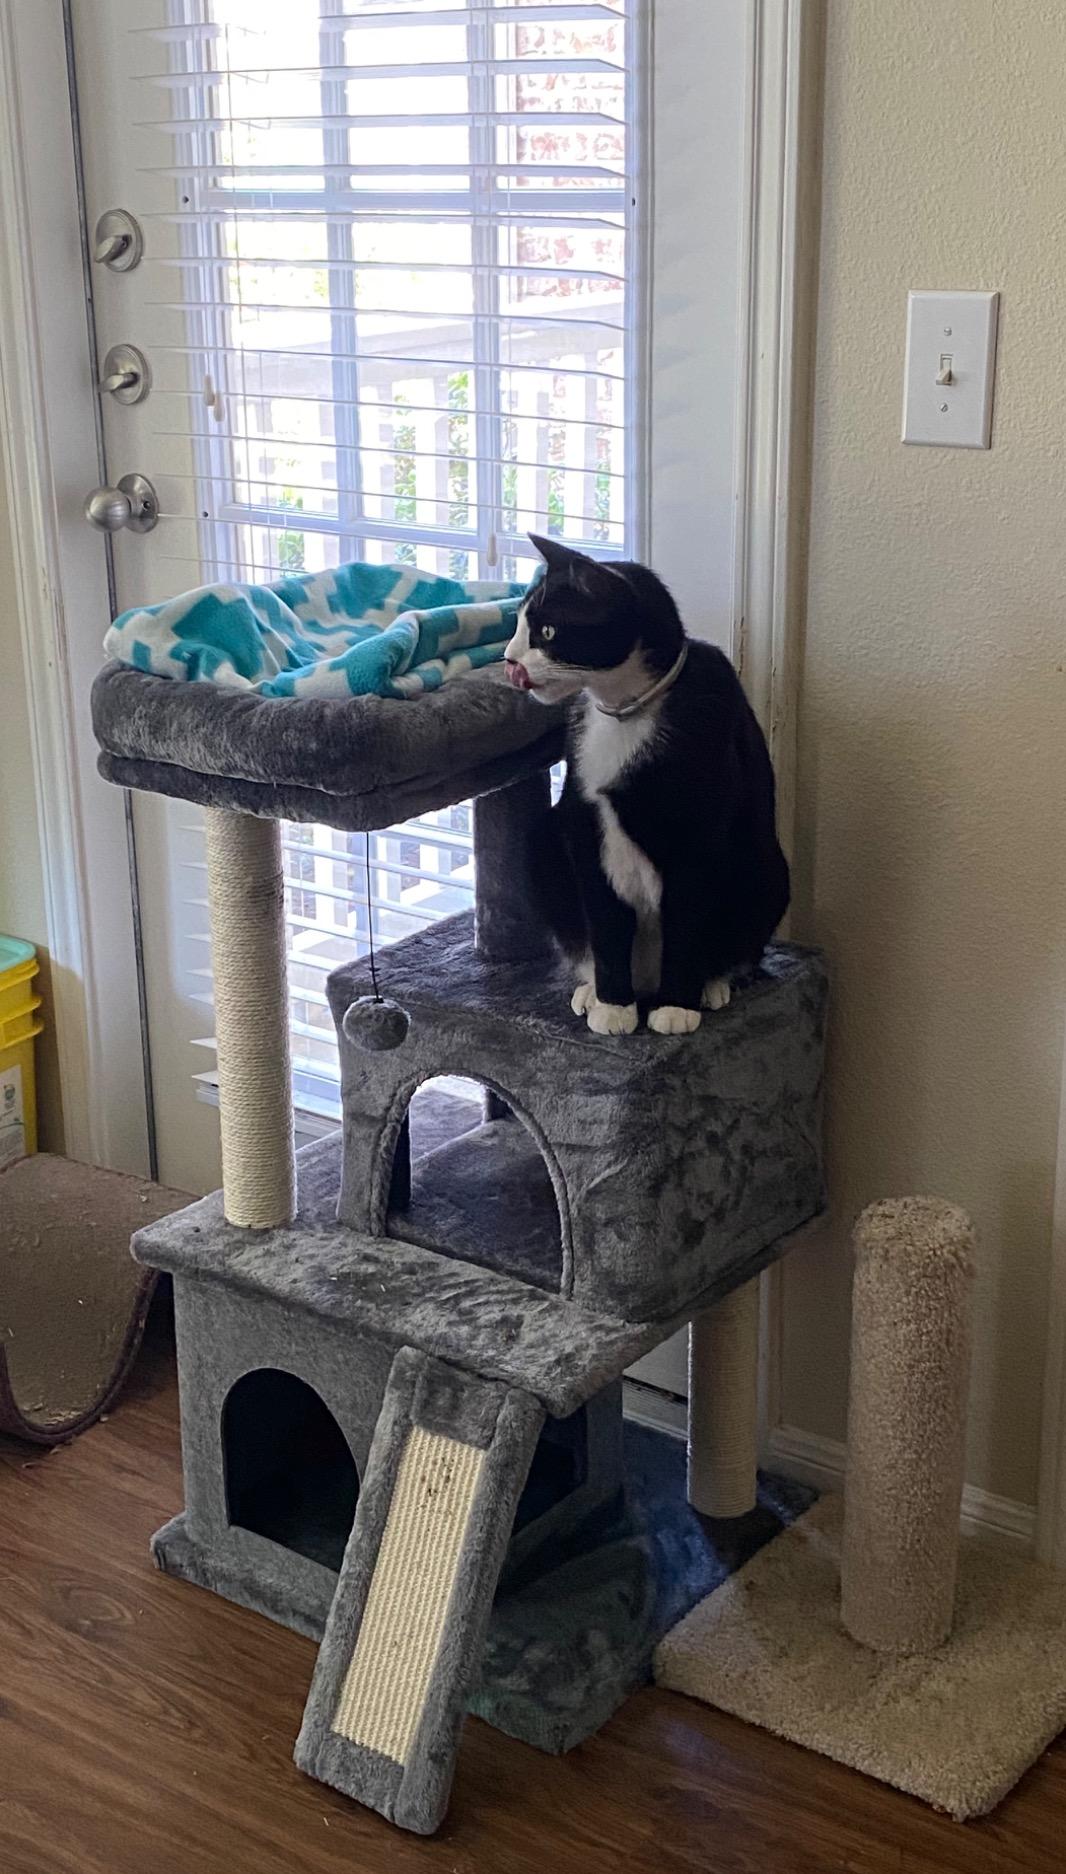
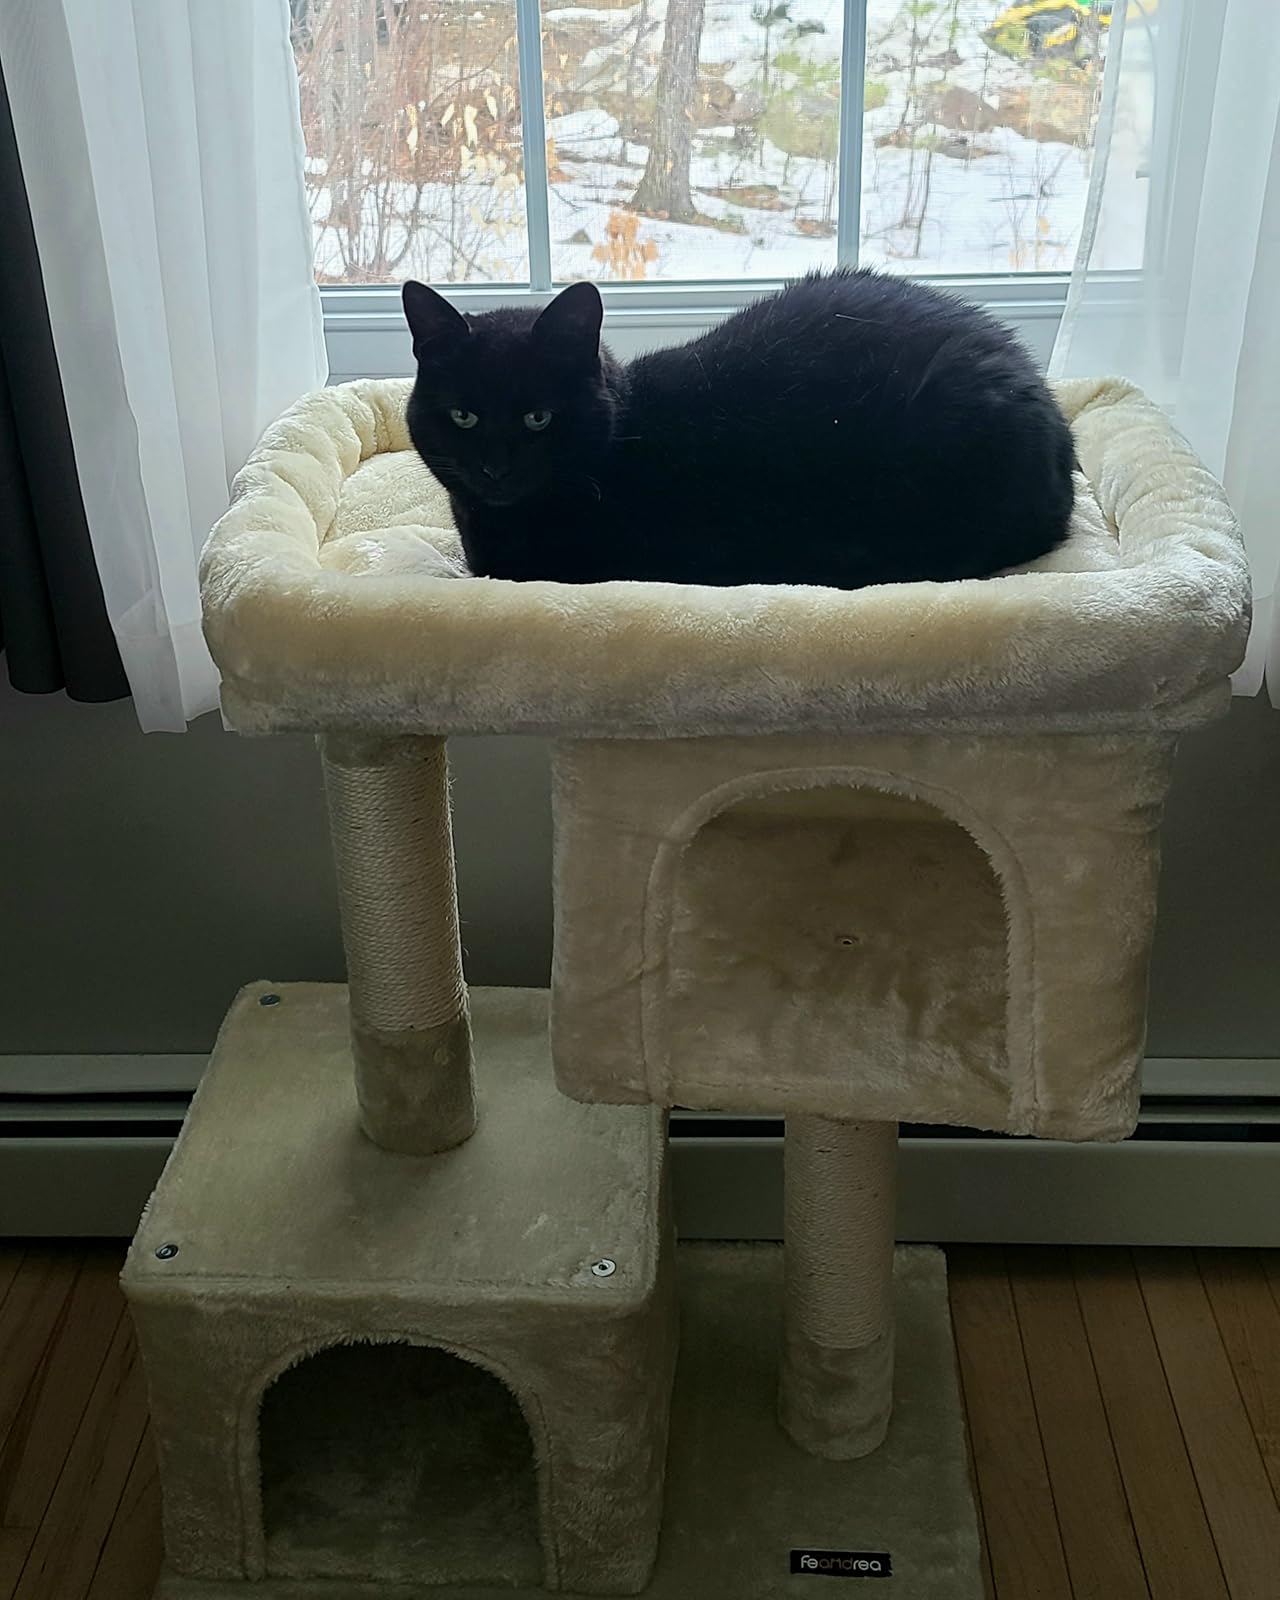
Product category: items_cat tree
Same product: no